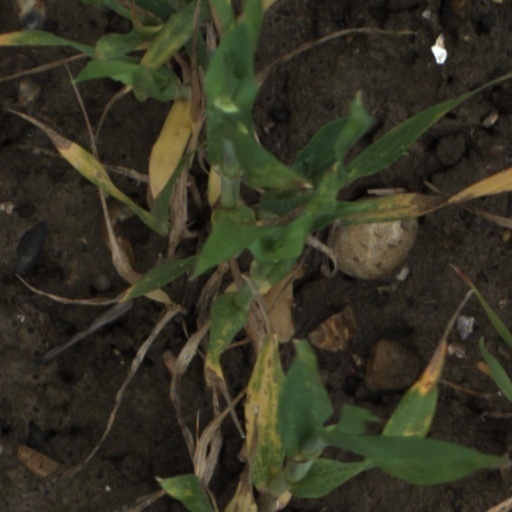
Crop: wheat